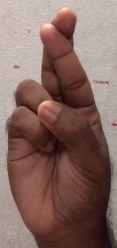
ASL sign: R